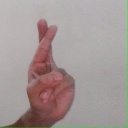
अक्षर: र